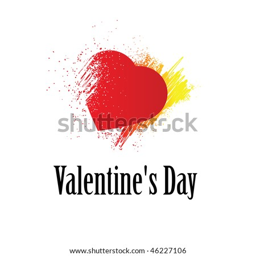
abstract composition with the hearts on the day